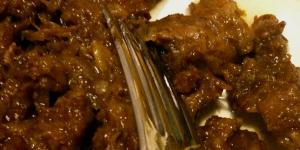
jabali guisado